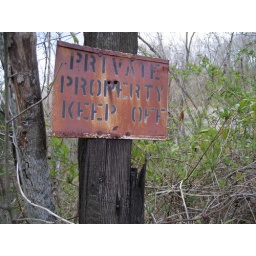
rusty private property posted sign near the Chessie Trail